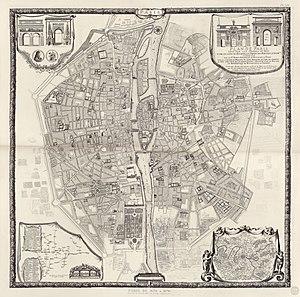
Atlas des anciens plans de Paris. Reproduction en fac-similé des originaux les plus rares et les plus intéressants pour l'histoire de la topographie parisienne... Héliogravure Dujardin.
Les boulevards constituent une part importante de l'identité urbaine et sociale de Paris. Ils ont été construits à l'initiative du pouvoir central, à l'emplacement des fortifications concentriques successives de la ville lorsque celles-ci devenaient obsolètes.
Cet article recense les plans de Paris, en France.
Le plan des Artistes est établi à l’issue des travaux d’une commission réunie en mai 1794 par l’administrateur des domaines Amelot avec pour mission de tracer les divisions des biens nationaux avec des voies nouvelles et de reprendre les projets d'embellissements de Paris qui avaient vu le jour sous la royauté.